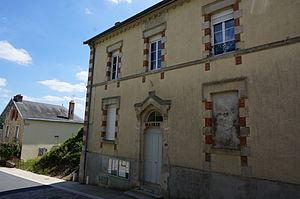
Vue de .
Bouilly est une commune française, située dans le département de la Marne en région Grand Est.